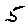
Label: 5